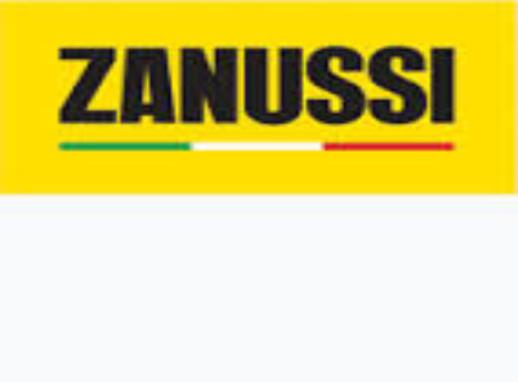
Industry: Electronic